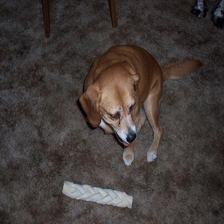
Species: dog
Breed: beagle